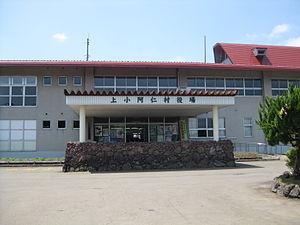
Kamikoani est un village japonais situé dans le district de Kitaakita.